Maverick (TV series)

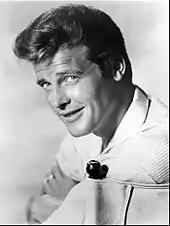
Roger Moore, 1960 "Maverick" publicity photo

Writers for "Maverick" included creator/producer Roy Huggins ("Shady Deal at Sunny Acres" and "Passage to Fort Doom"), Russell S. Hughes ("According to Hoyle", "The Seventh Hand", "The Burning Sky", and Robert Louis Stevenson's "The Wrecker"), Gerald Drayson Adams ("Stampede"), director Montgomery Pittman (wrote the original story for "The Saga of Waco Williams" which became a teleplay by Gene L. Coon), director Douglas Heyes ("The Quick and the Dead", "The Day They Hanged Bret Maverick", "Escape to Tampico", "Two Beggars on Horseback" and "Two Tickets to Ten Strike"), Marion Hargrove ("The Jail at Junction Flats"), Howard Browne ("Duel at Sundown"), Leo Townsend ("The Misfortune Teller"), Gene Levitt ("The Comstock Conspiracy"), William Driskill ("The Sheriff of Duck 'n' Shoot"), Leo Gordon (who also acted on the series although never in an episode that he had written; apparently the studio didn't want to foster a custom of actors writing their own scripts for television series), director Robert Altman ("Bolt from the Blue") and director George Waggner ("You Can't Beat the Percentage"), among many others.